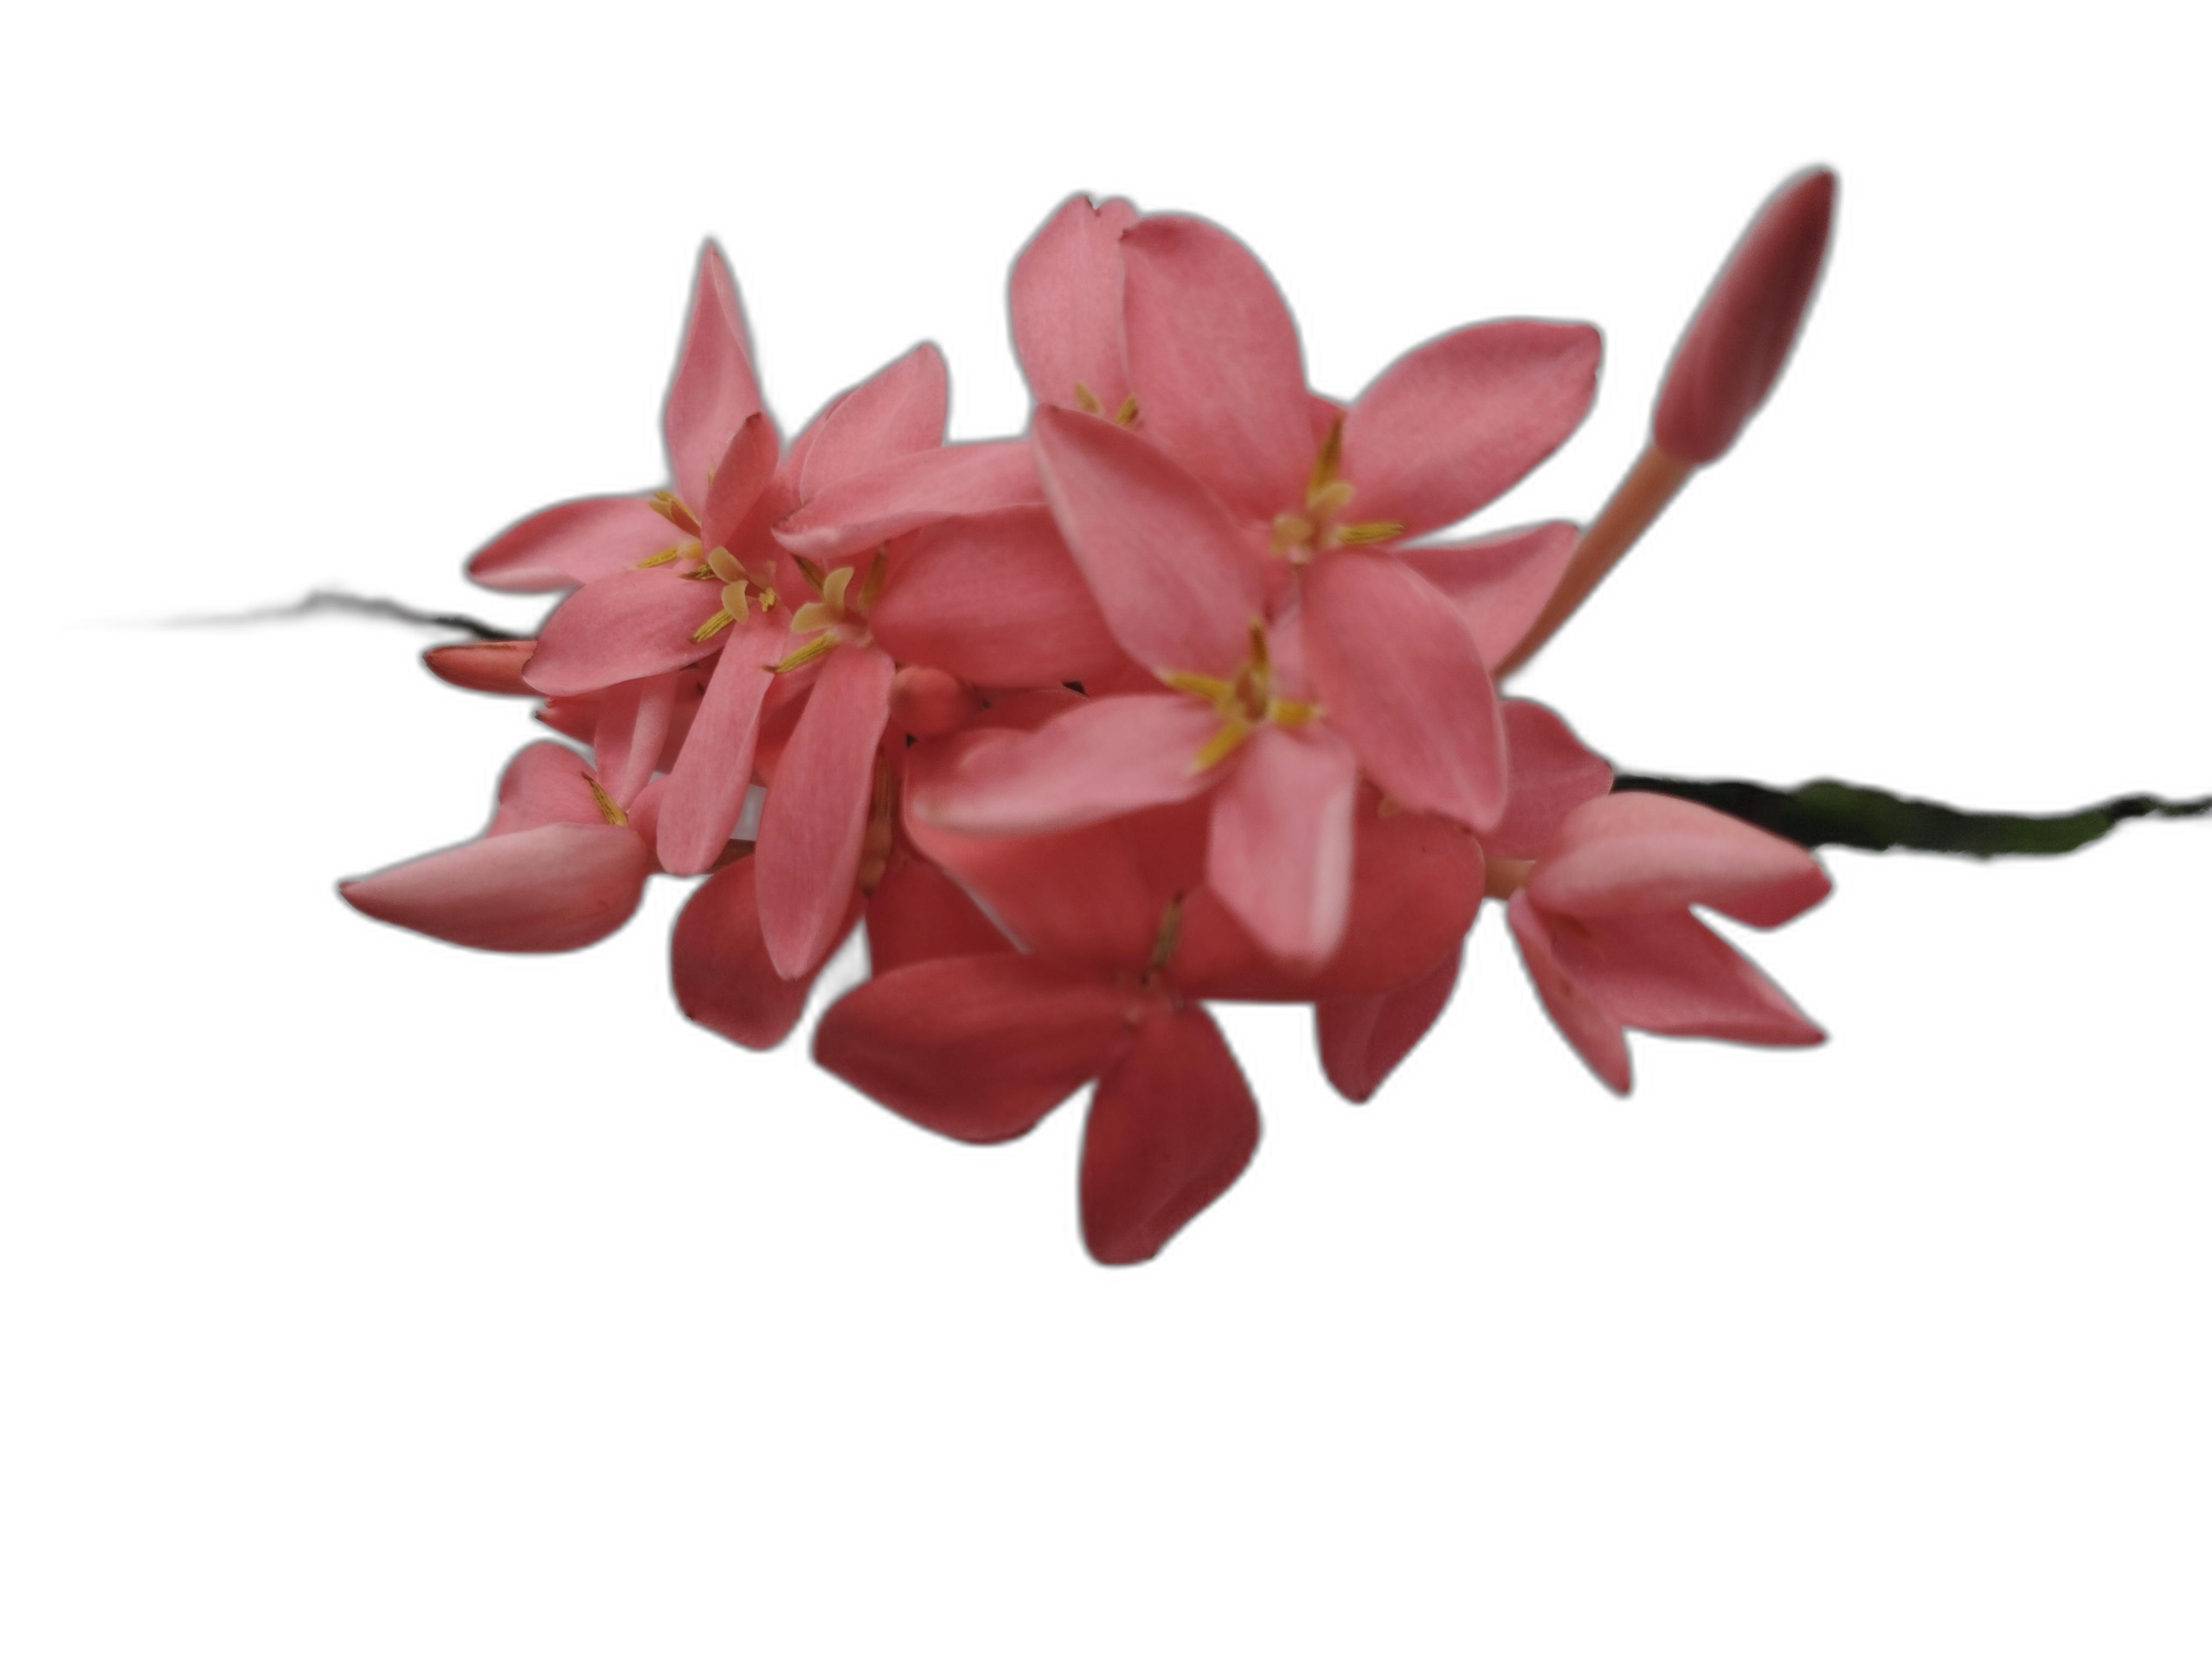
Label: Jungle geranium